Sharon Wee

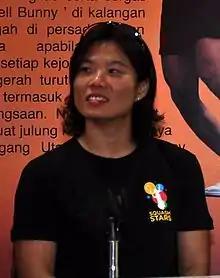
Sharon Wee during the Squash Stars Meet the Stars session in 2010

Sharon Wee Ee Lin (born 5 October 1977 in Melaka) is a former professional squash player who represented Malaysia.